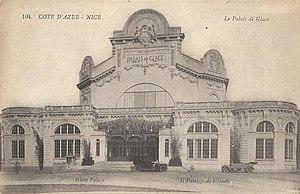
La Palais de Glace du parc Chambrun (Nice) 1906
Le Nice hockey élite est un club de hockey sur glace surnommé les « Aigles de Nice » fondé en 1969. Il évolue en Ligue Magnus depuis la saison 2016-2017.